Cooperative pulling paradigm

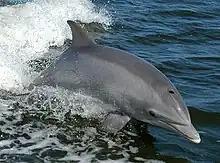
Common bottlenose dolphin

Marshall-Pescini, Schwarz, Kostelnik, Virányi, and Range set out to test two competing hypotheses regarding cooperation in wolves ("Canis lupus") and dogs. On the one hand, it could be theorized that dogs have been selected, during domestication, for tame temperaments and an inclination to cooperate and therefore should outperform wolves on a cooperative pulling task. On the other hand, it could be argued that dogs have evolved to become less able to work jointly with other dogs because of their reliance on humans. Wolves rely on each other for hunting, raising young and defending their territory; dogs rarely rely on other dogs. The researchers set up a cooperative pulling task for captive wolves and pack dogs. Without any training on this task, five of the seven wolf pairs were successful at least once, but only one dog pair out of eight managed to obtain food, and only once. After solo training, again the wolves far outperformed the dogs on the joint task. The researchers concluded that the difference does not stem from a difference in understanding of the task (their cognitive capabilities are largely the same), nor from a difference in social aspects (for both species, aggressive behavior by dominant animals was rare, as was submissive behavior by lower ranked ones). More likely is that dogs avoid potential conflict over a resource more than wolves do, something which has been observed in other studies as well.